Cologny

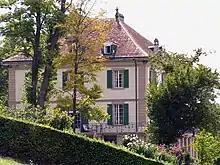
Villa Diodati in Cologny, where "Frankenstein" and "The Vampyre" were begun

The oldest trace of a settlement in the area is a Neolithic lake side village which was discovered near the village of La Belotte. The Lake Geneva area was conquered by the Roman Republic in the 2nd century BC. The Romans built a road from Corsier through the Cologny area to Frontenex during their centuries old rule of the region.